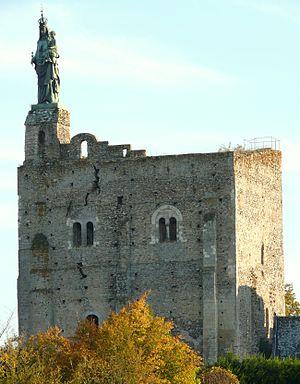
Montbazon - Donjon